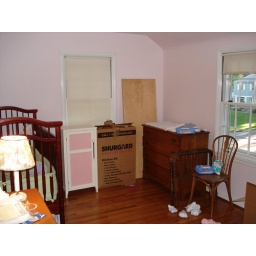
Stella finds this pink room quite restful. Sarah has set up a changing table atop the chest in the corner.